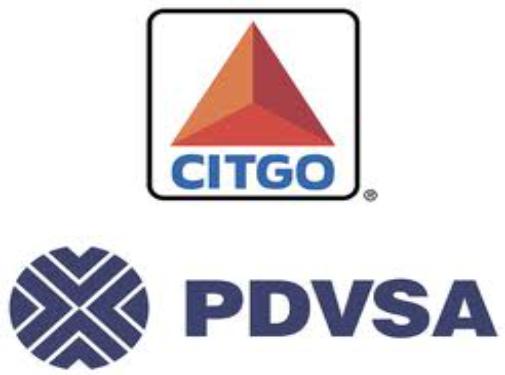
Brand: Citgo
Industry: Transportation